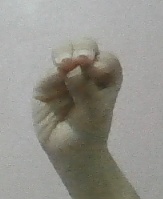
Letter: ha